Describe the emotion expressed in this image:  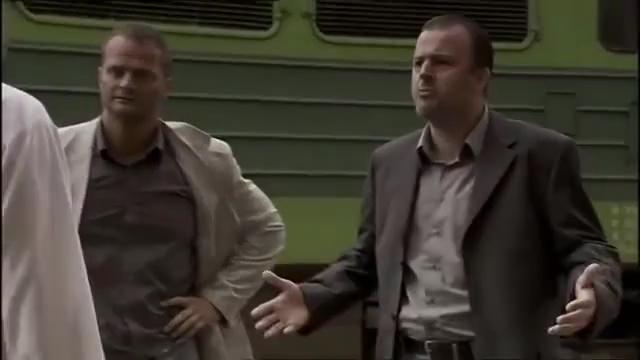
This person displays Suffering, valence and arousal with low intensity.